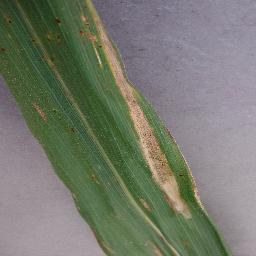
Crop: corn
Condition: (maize)_northern_blight